Calvin Harris

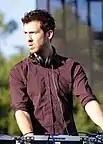
Harris performing in Orange County, California (2011)

Harris's second album, "Ready for the Weekend", was released in August 2009 and entered at number one on the UK Albums Chart, being certified gold by the BPI within two months of release. Eleven of the fourteen tracks on the album were sung, produced, and written solely by Harris. "I'm Not Alone", released as the album's lead single in April 2009, debuted at number one on the UK Singles Chart. The follow-up single, "Ready for the Weekend", reached number three. The third single, "Flashback", featuring Jordanian singer Ayah Marar reached number eighteen in the UK. During promotion of the album, Harris hosted a series of videos on YouTube titled Jam TV, in which musicians such as Florence Welch, Goldie, and Katy Perry tried to open pots of jam. At the 2010 Brit Awards, Harris received a nomination for Best British Male.